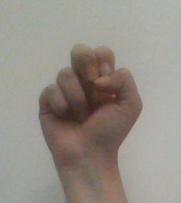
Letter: gaaf